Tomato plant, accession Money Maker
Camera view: horizontal (90 deg, fisheye); turntable rotation: 210 degrees
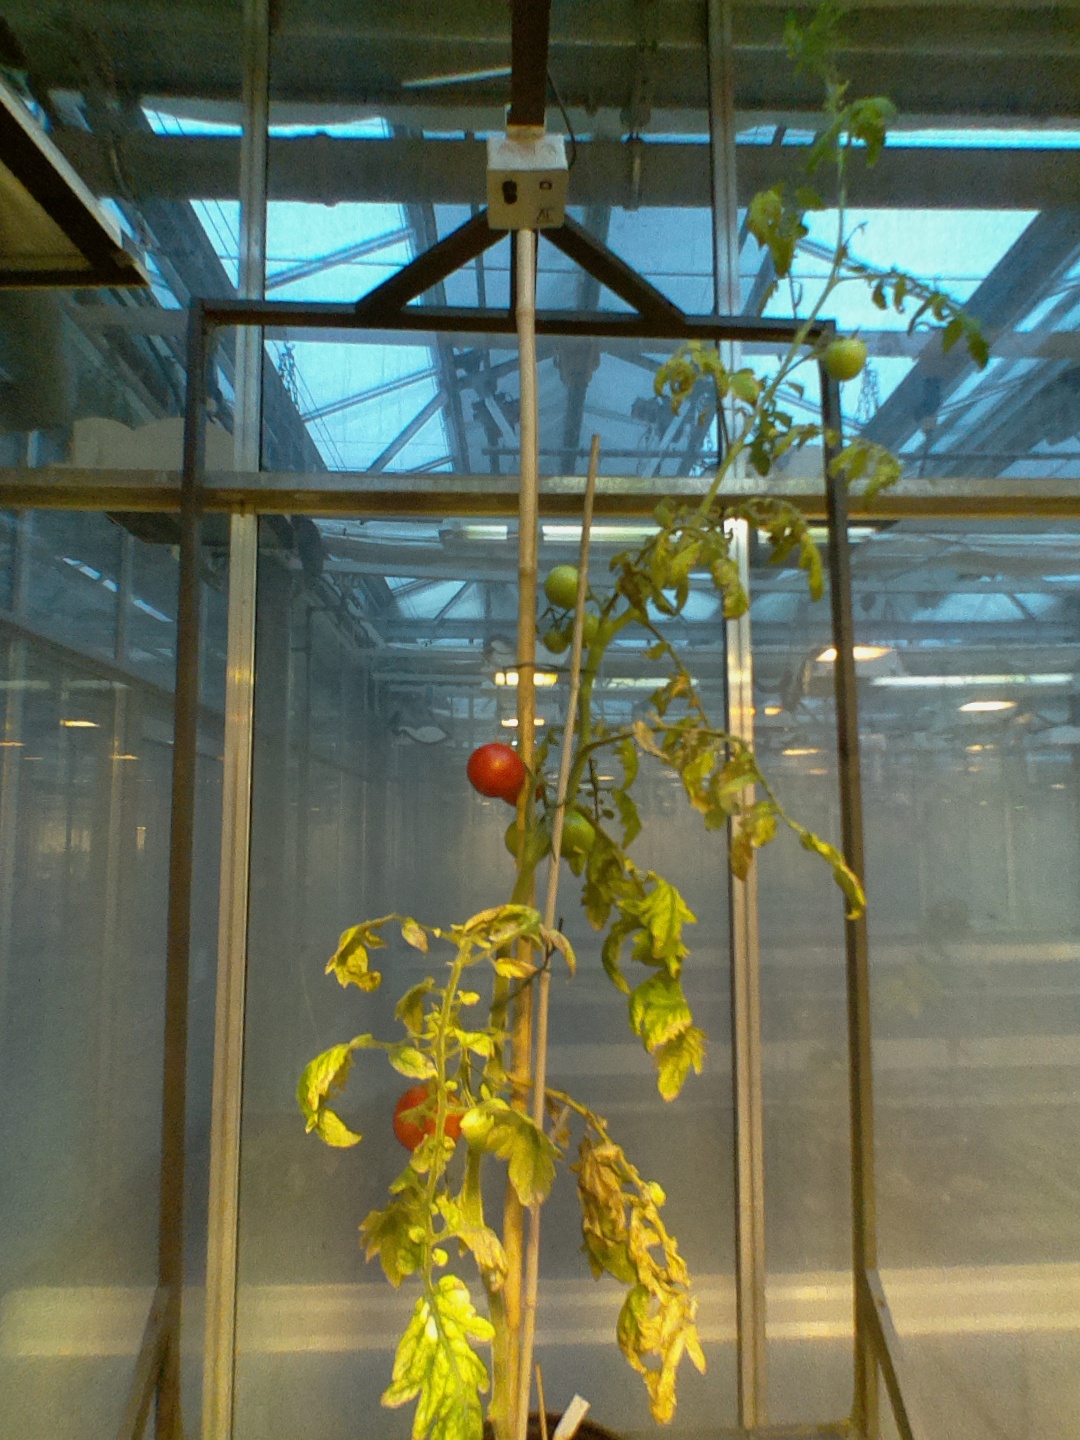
BBCH growth stage 83: 30%-40% of fruits show typical fully ripe color